Factoryville, Pennsylvania

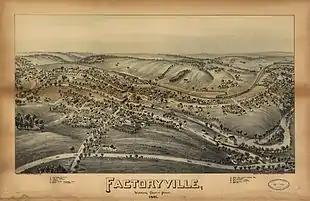
1891 bird's-eye view of Factoryville

Factoryville is served by Pennsylvania State Routes 6 and 11, the latter also is referred to as the Lackawanna Trail, and originally was the right-of-way of the Delaware, Lackawanna and Western Railroad, with a station in Factoryville. In 1915, the Clarks Summit-Hallstead Cut-Off was opened and the original line (now a highway) was abandoned, although a 1.2-mile spur line was built parallel to Route 107 to continue to serve businesses that had been served by the old mainline. That spur line was abandoned in 1940. The station on the new line was closed in 1953, and was torn down about 2010. Currently, the Cut-Off is served by Norfolk Southern.